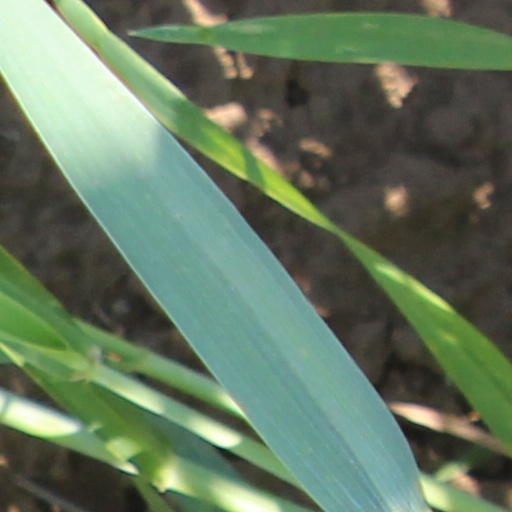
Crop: wheat